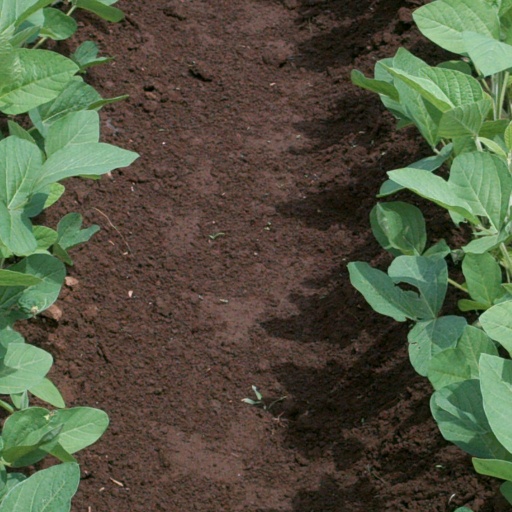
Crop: soybean